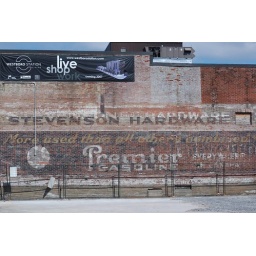
Old sign for the Stevenson Hardware Store, Richmond Road, Westboro.  This building was demolished in 2009.